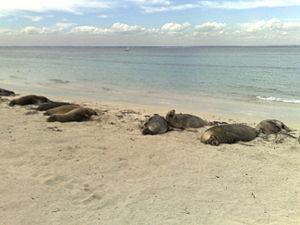
L'île Carnac est une île de la région de Perth en Australie-Occidentale.